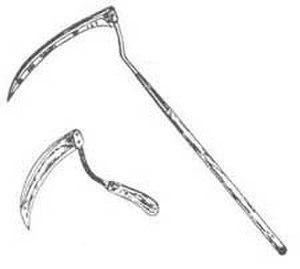
La faux est un outil manuel agricole pour faucher l'herbe lors des fenaisons et les céréales lors des moissons. La faux est formée d'une longue lame effilée et arquée, fixée perpendiculairement sur un manche en bois ou en métal, relativement long muni de deux poignées, l'une à mi-hauteur et l'autre à l'extrémité opposée à la lame. La lame est maintenue au manche grâce à une pièce métallique appelée anneau de serrage. Il est nécessaire de séparer la lame du manche pour battre le tranchant de la lame. Cet outil peut servir également à débroussailler les bords d'un pré ou d'un champ des plantes sauvages adventices telles que la ronce, la fougère, l'ortie et le chardon.
La faucille est un outil de cultivateur utilisé pour moissonner les végétaux.